Beacon Hill, Burghclere, Hampshire

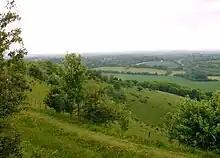
View to the north with Highclere Castle visible on the left and the A34 road to the right

Beacon Hill is a calcareous grassland chalk downland habitat and as such is scarce and home to some unusual and rare species. Many chalk grassland slopes in England show the mark of centuries of grazing by sheep, the slopes bearing a stepped appearance formed by a mixture of soil creep and sheep paths. Such erosion is clearly visible on the slopes of Beacon Hill.